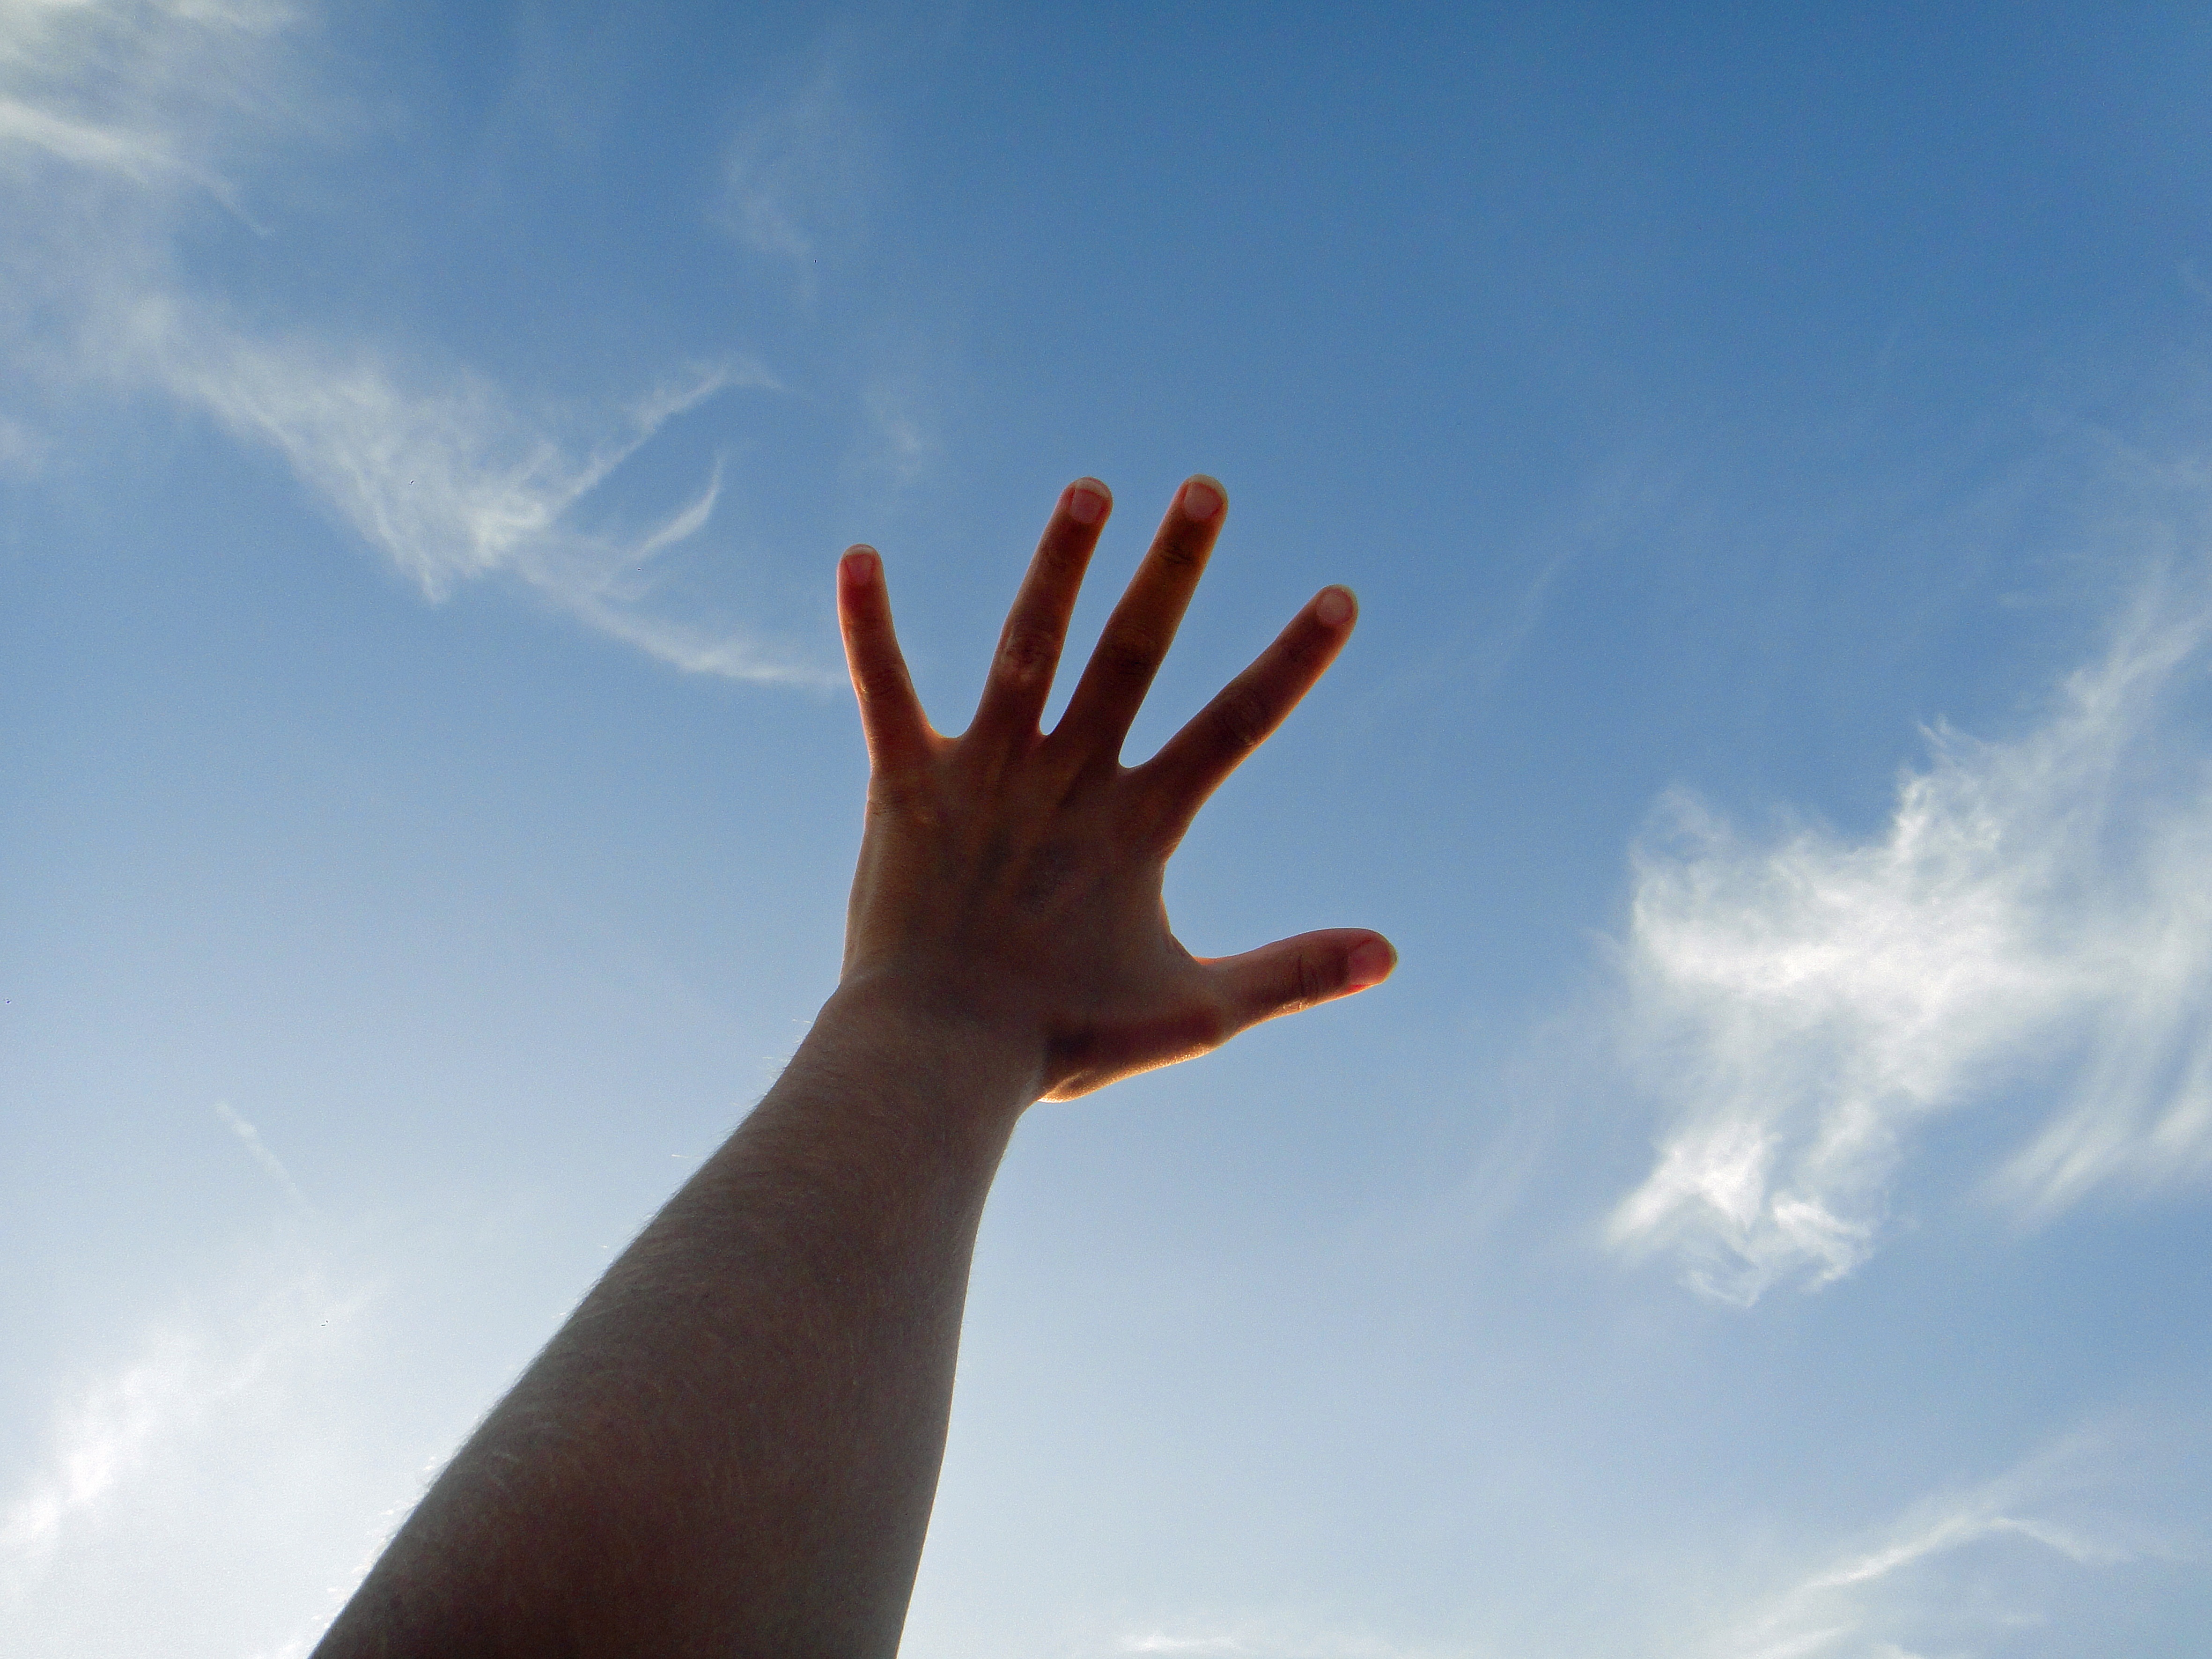
hand, nature, light, cloud, sky, sunlight, wind, summer, finger, blue, clouds, atmosphere of earth